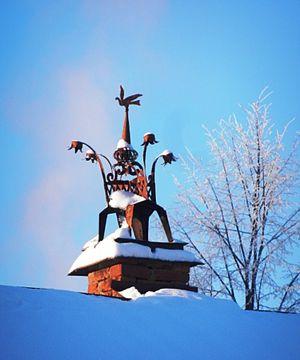
Le baroque de Totma est un style architectural baroque russe, qui s'est développé dans la ville de Totma, en Russie, durant la seconde partie et à la fin du XVIIIᵉ siècle. À cette époque, la ville est prospère tandis que la riche famille Stroganov est à la tête des exploitations des salines de la région et de l'artisanat qui les entoure. Cela vaut à la petite ville de Totma de l'oblast de Vologda l'édification d'édifices religieux élégants dans différents styles russes, dont un présente les traits particuliers du baroque, mais avec des spécificités telles qu'il a reçu le nom de la localité. Trois édifices religieux sont classées parmi les modèles de ce style. Deux autres en ont repris certains éléments typiques.